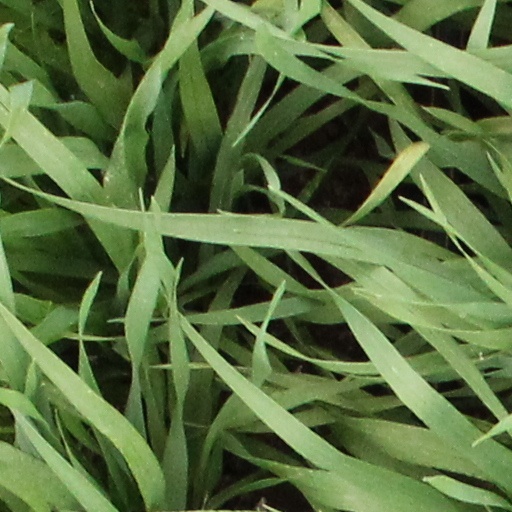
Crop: wheat